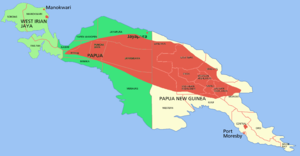
Parahydromys asper est la seule espèce du genre Parahydromys. C'est un rongeur de la sous-famille des Murinés que l'on rencontre en Nouvelle-Guinée.